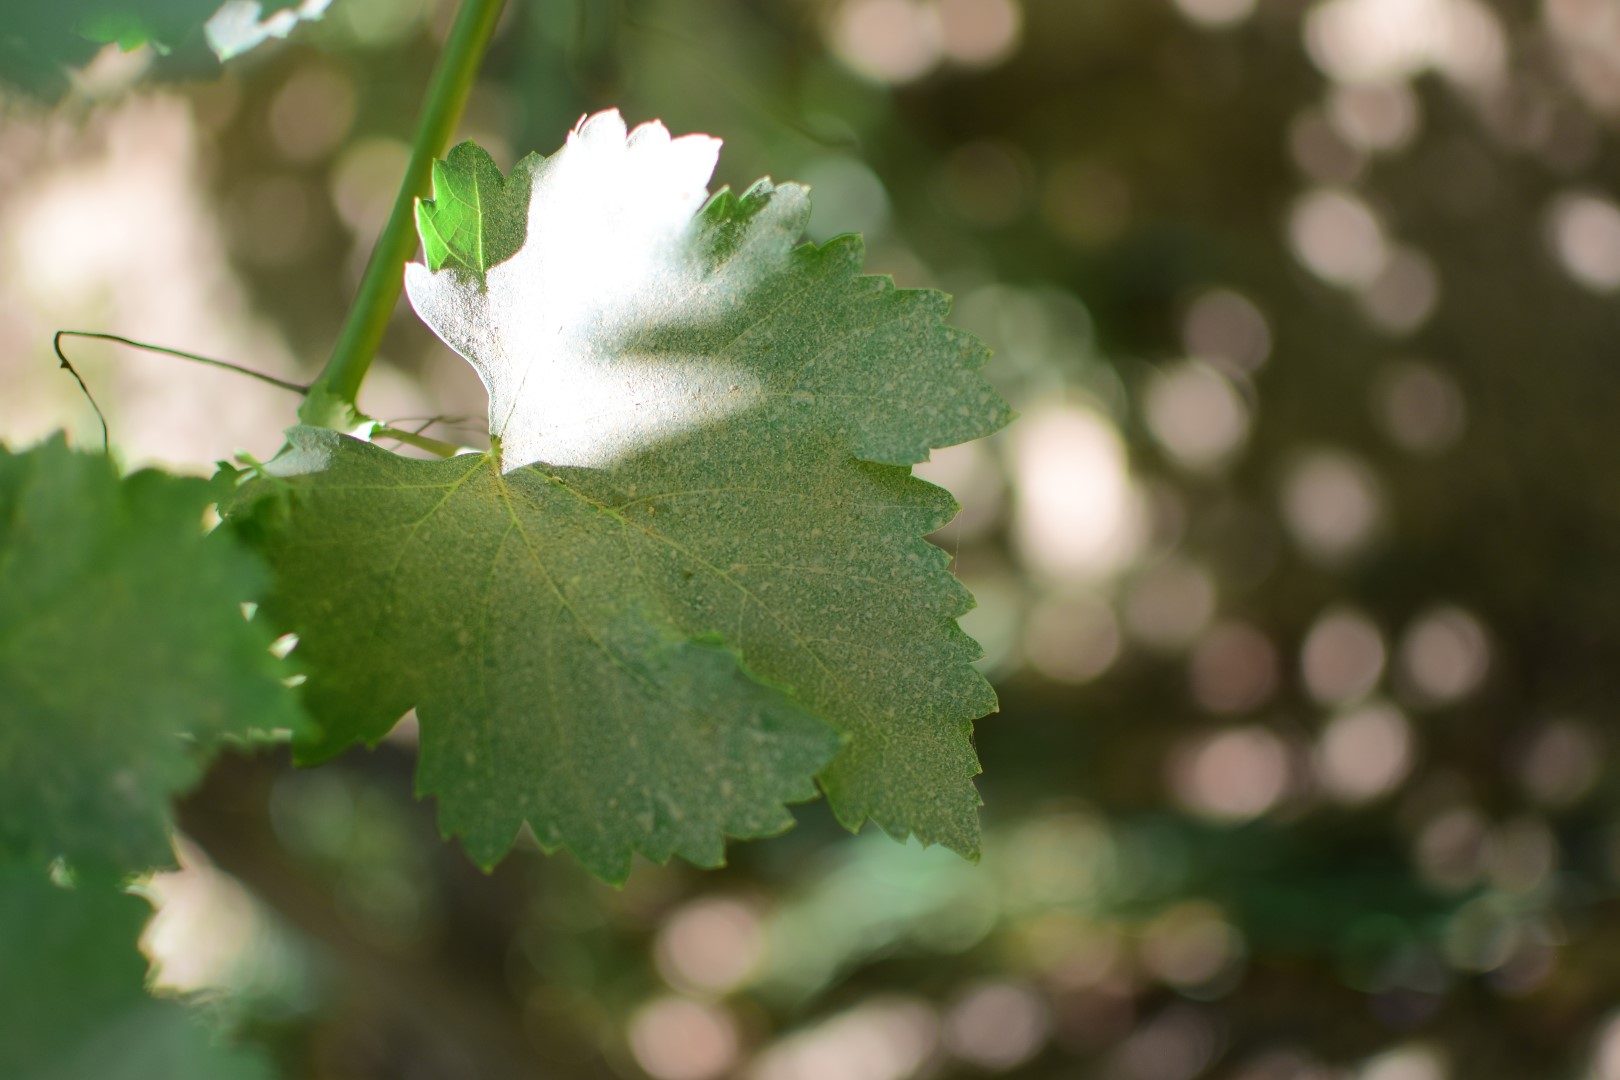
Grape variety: Frinsi